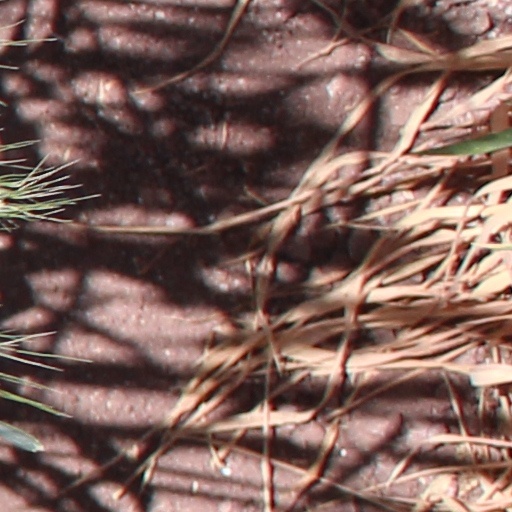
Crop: wheat